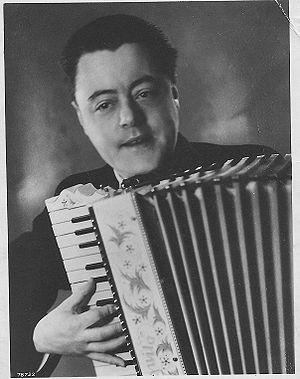
Wilhelm Heckmann, né le 26 juin 1897 à Wellinghofen et mort le 10 mars 1995 à Wuppertal, est un ténor, musicien de musique populaire et accordéoniste allemand.